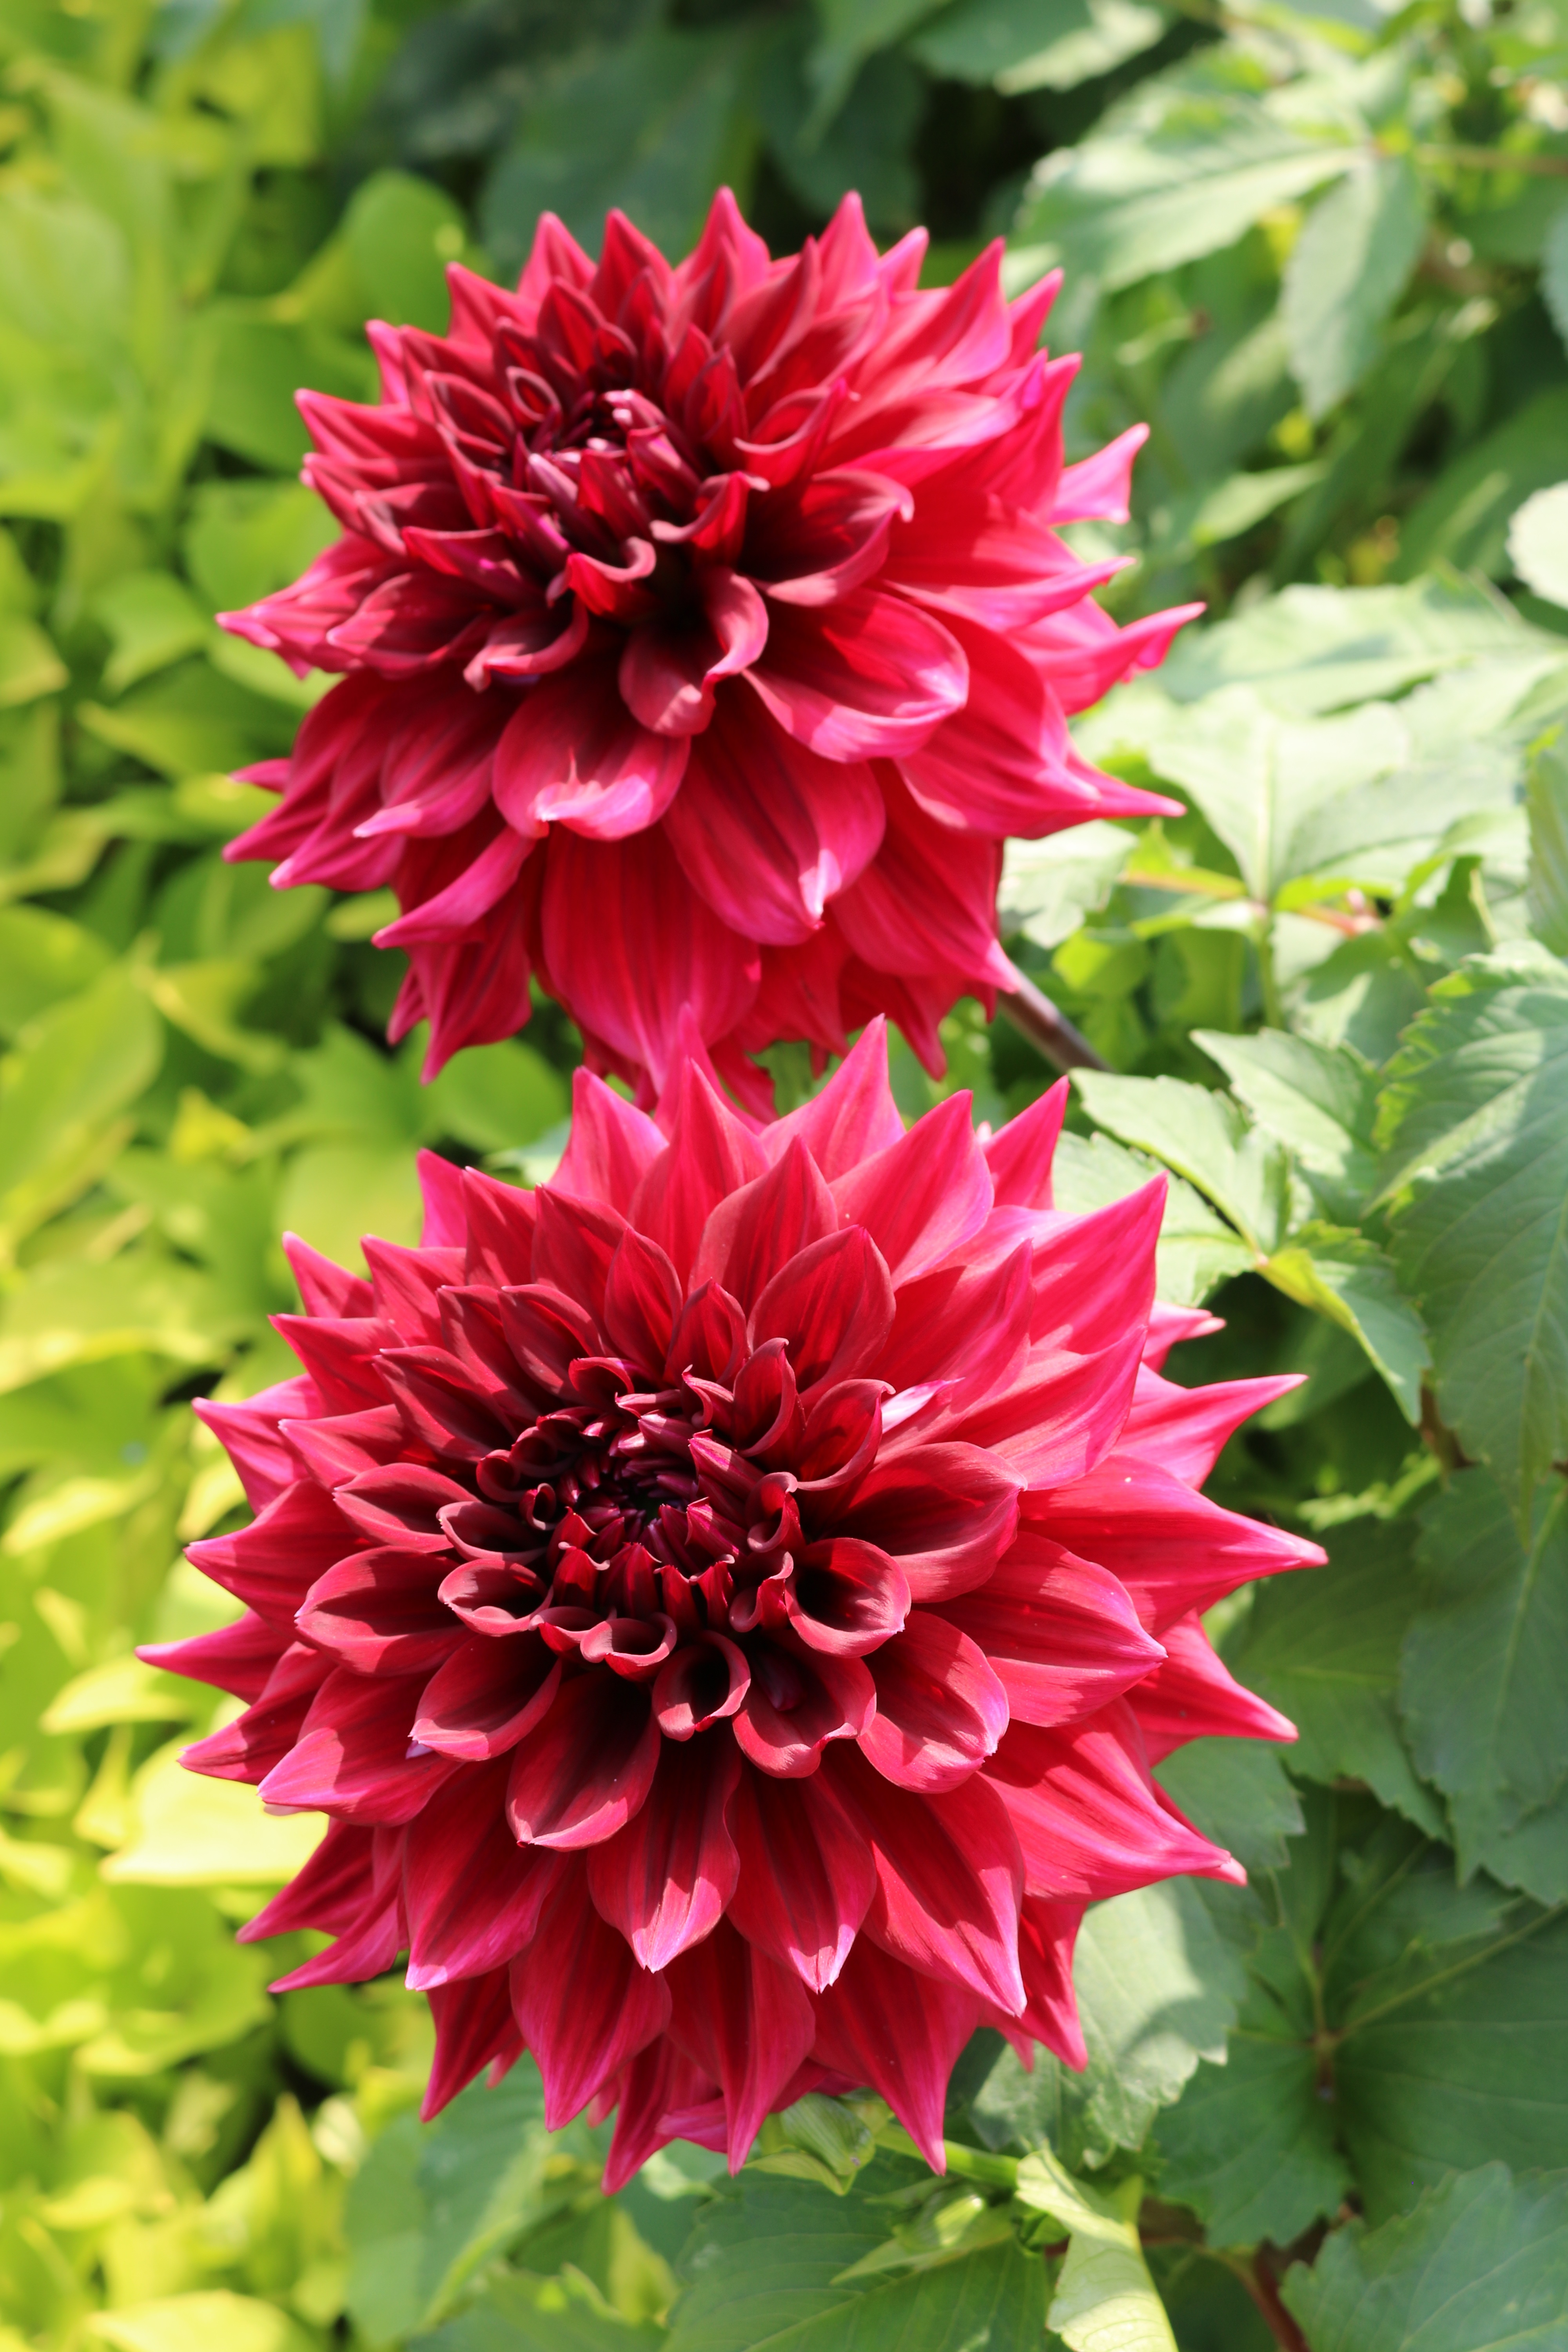
plant, flower, petal, botany, flowers, dahlia, chrysanthemum, flowering plant, daisy family, bright colors, city car, asterales, annual plant, land plant